Ray McAreavey

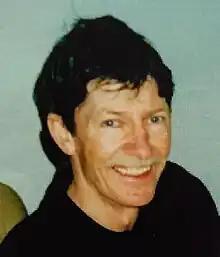
McAreavey pictured in the 1990s

Raymond McAreavey (1944–2023), most often called Ray McAreavey, was a musician from Belfast known for Irish rebel and folk music. He was lead singer of Belfast rebel band Wolfhound in the early 1970s.